Desmosine

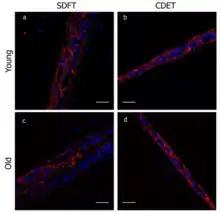
Organization of elastin (red) and cell nuclei (blue) in both young and old SDFT and CDET, two equine tendons. With increasing age, there is a distinct decrease in elastin content in the SDFT.

Because desmosine is most prevalent in mature elastin, it can be consistently located and measured in urine samples after elastin breakdown in the human body. Desmosine does not exist elsewhere within the body, nor can it be sourced from elsewhere outside the body, which isolates it as a key marker for elastin breakdown. Indeed, desmosine "has been studied as a marker of elastin breakdown in several chronic pulmonary conditions, including chronic obstructive pulmonary disease (COPD), cystic fibrosis, and chronic tobacco use." In one study, hyperoxic mice that formed alveoli as a result of lung maturation also showed drastic changes in collagen and elastin within the lungs, as well as a change in cross-linking. In another study, deceased patients with acute respiratory distress syndrome (ARDS) were reported to have higher concentrations of desmosine in their urine than those patients who survived ARDS, and higher concentrations of desmosine revealed that "more severe damage to the extracellular matrix occurred in the most critically ill [acute lung injury] patients."